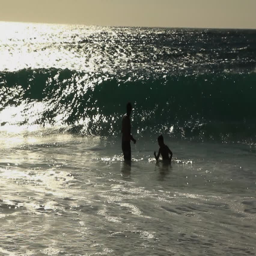
handheld shot of a man and a boy swimming in the sea